Answer in natural language. Which object is closer to the camera taking this photo, dark brown dresser or simple wooden bench? Choose between the following options: dark brown dresser or simple wooden bench
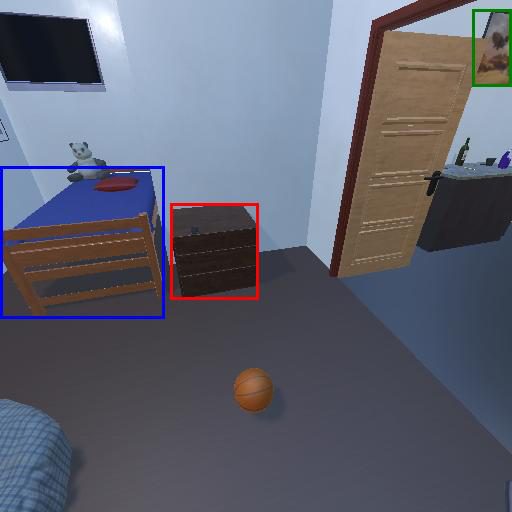
<answer>dark brown dresser</answer>